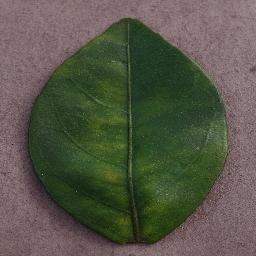
Label: Orange___Haunglongbing_(Citrus_greening)